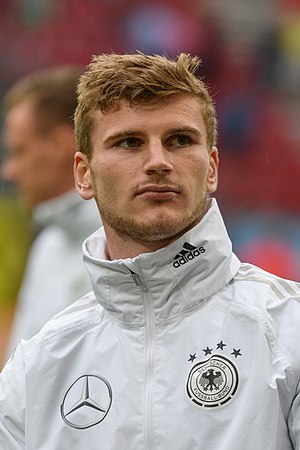
Timo Werner
Timo Werner, er en tysk fodboldspiller. Han spiller for Chelsea F.C. i Premier League